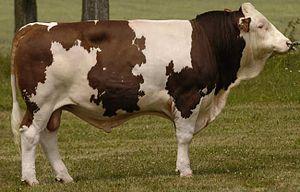
La Pie rouge des Montagnes correspond à un rameau très diversifié de races aux caractéristiques proches de l'ancêtre commune : la Simmental. Elle représente plus de quarante millions de têtes dans le monde. Hors d'Europe, elle est nommée sous le nom de Simmental, mais dans les pays du massif alpin, il existe des races locales distinctes. Certains auteurs appellent ce rameau jurassique en référence à son origine franco-suisse sur le massif du Jura. Pour Philippe J. Dubois, le terme exact devrait être jurassien, Jurassique faisant référence à une période de l'ère secondaire.